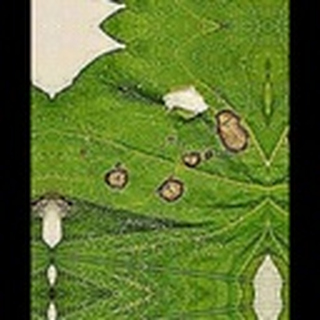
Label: cotton_target_spot